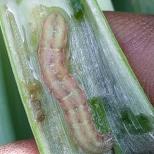
Crop: Onion
Condition: caterpillar-p